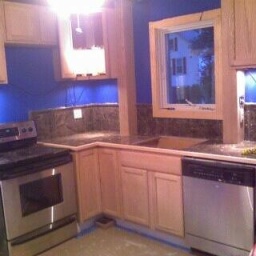
Kitchen with tile, cabinets and floor still unstained, sink and microwave not in yet